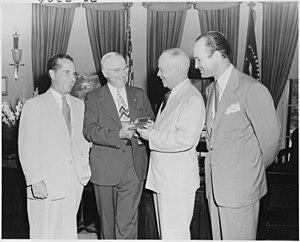
L'All-America Football Conference est une ligue professionnelle de football américain qui a défié la National Football League de 1946 à 1949. L'AAFC, qui est l'un des plus redoutables adversaires de la NFL, a attiré de nombreux joueurs parmi les meilleurs du pays et a introduit de nombreuses innovations durables dans le jeu. Cependant, elle n'a finalement pas pu se maintenir dans la compétition avec la NFL. Après son repli, trois de ses équipes ont été admises dans la NFL : les 49ers de San Francisco, les Browns de Cleveland et les premiers Colts de Baltimore.